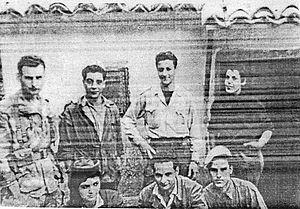
Debout à gauche Lamine Khene,